Roman tribe

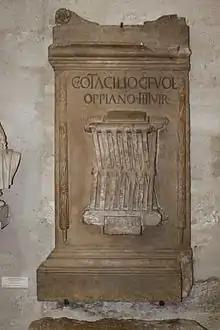
Inscription "(CIL" 13.1029) from Gallia Narbonensis, recording the enrollment of Gaius Otacilius in the "tribus Voltinia" (abbreviated VOL), into which Gallic citizens were frequently placed.

According to the Roman tradition, Servius Tullius, the sixth king (traditionally ), abolished the Romulean tribes (though not the ) and re-divided the city into four urban tribes and twenty-six which coalesced into seventeen rural tribes. The names of the four urban tribes were based on the four regions of the city that they represented, while those of the rural tribes were likely based on the names of families that owned considerable tracts of land in those areas.